Arts of West Bengal

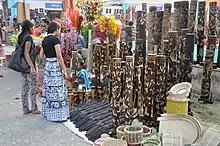
Bamboo Craft of West Bengal

Clay art has an indigenous history in West Bengal. Ghurni of Nadia district is very popular for making the clay idols. West Bengal has an ancient heritage of dolls. Dolls have been customarily crafted by women from the potter communities. Dolls made of soft clay and fired-clay are available all over West Bengal. Each of these dolls are made differently. The terracotta dolls of Panchmura, hingul and tusu dolls of Bishnupur, jo dolls of Midnapore, kanthalia dolls of Murshidabad, sasthi dolls of Coonoor, manasha pots of Dakshindari and Shiva heads of Nabadwip are very famous.